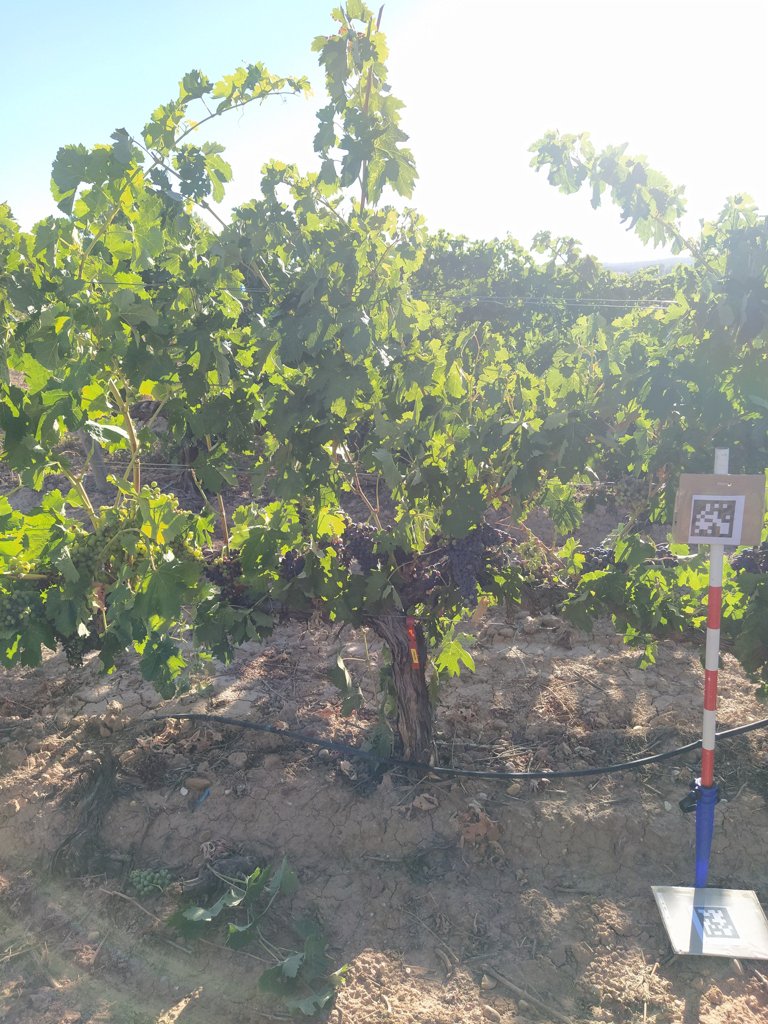
Berries visible: 727
Grape clusters: 12